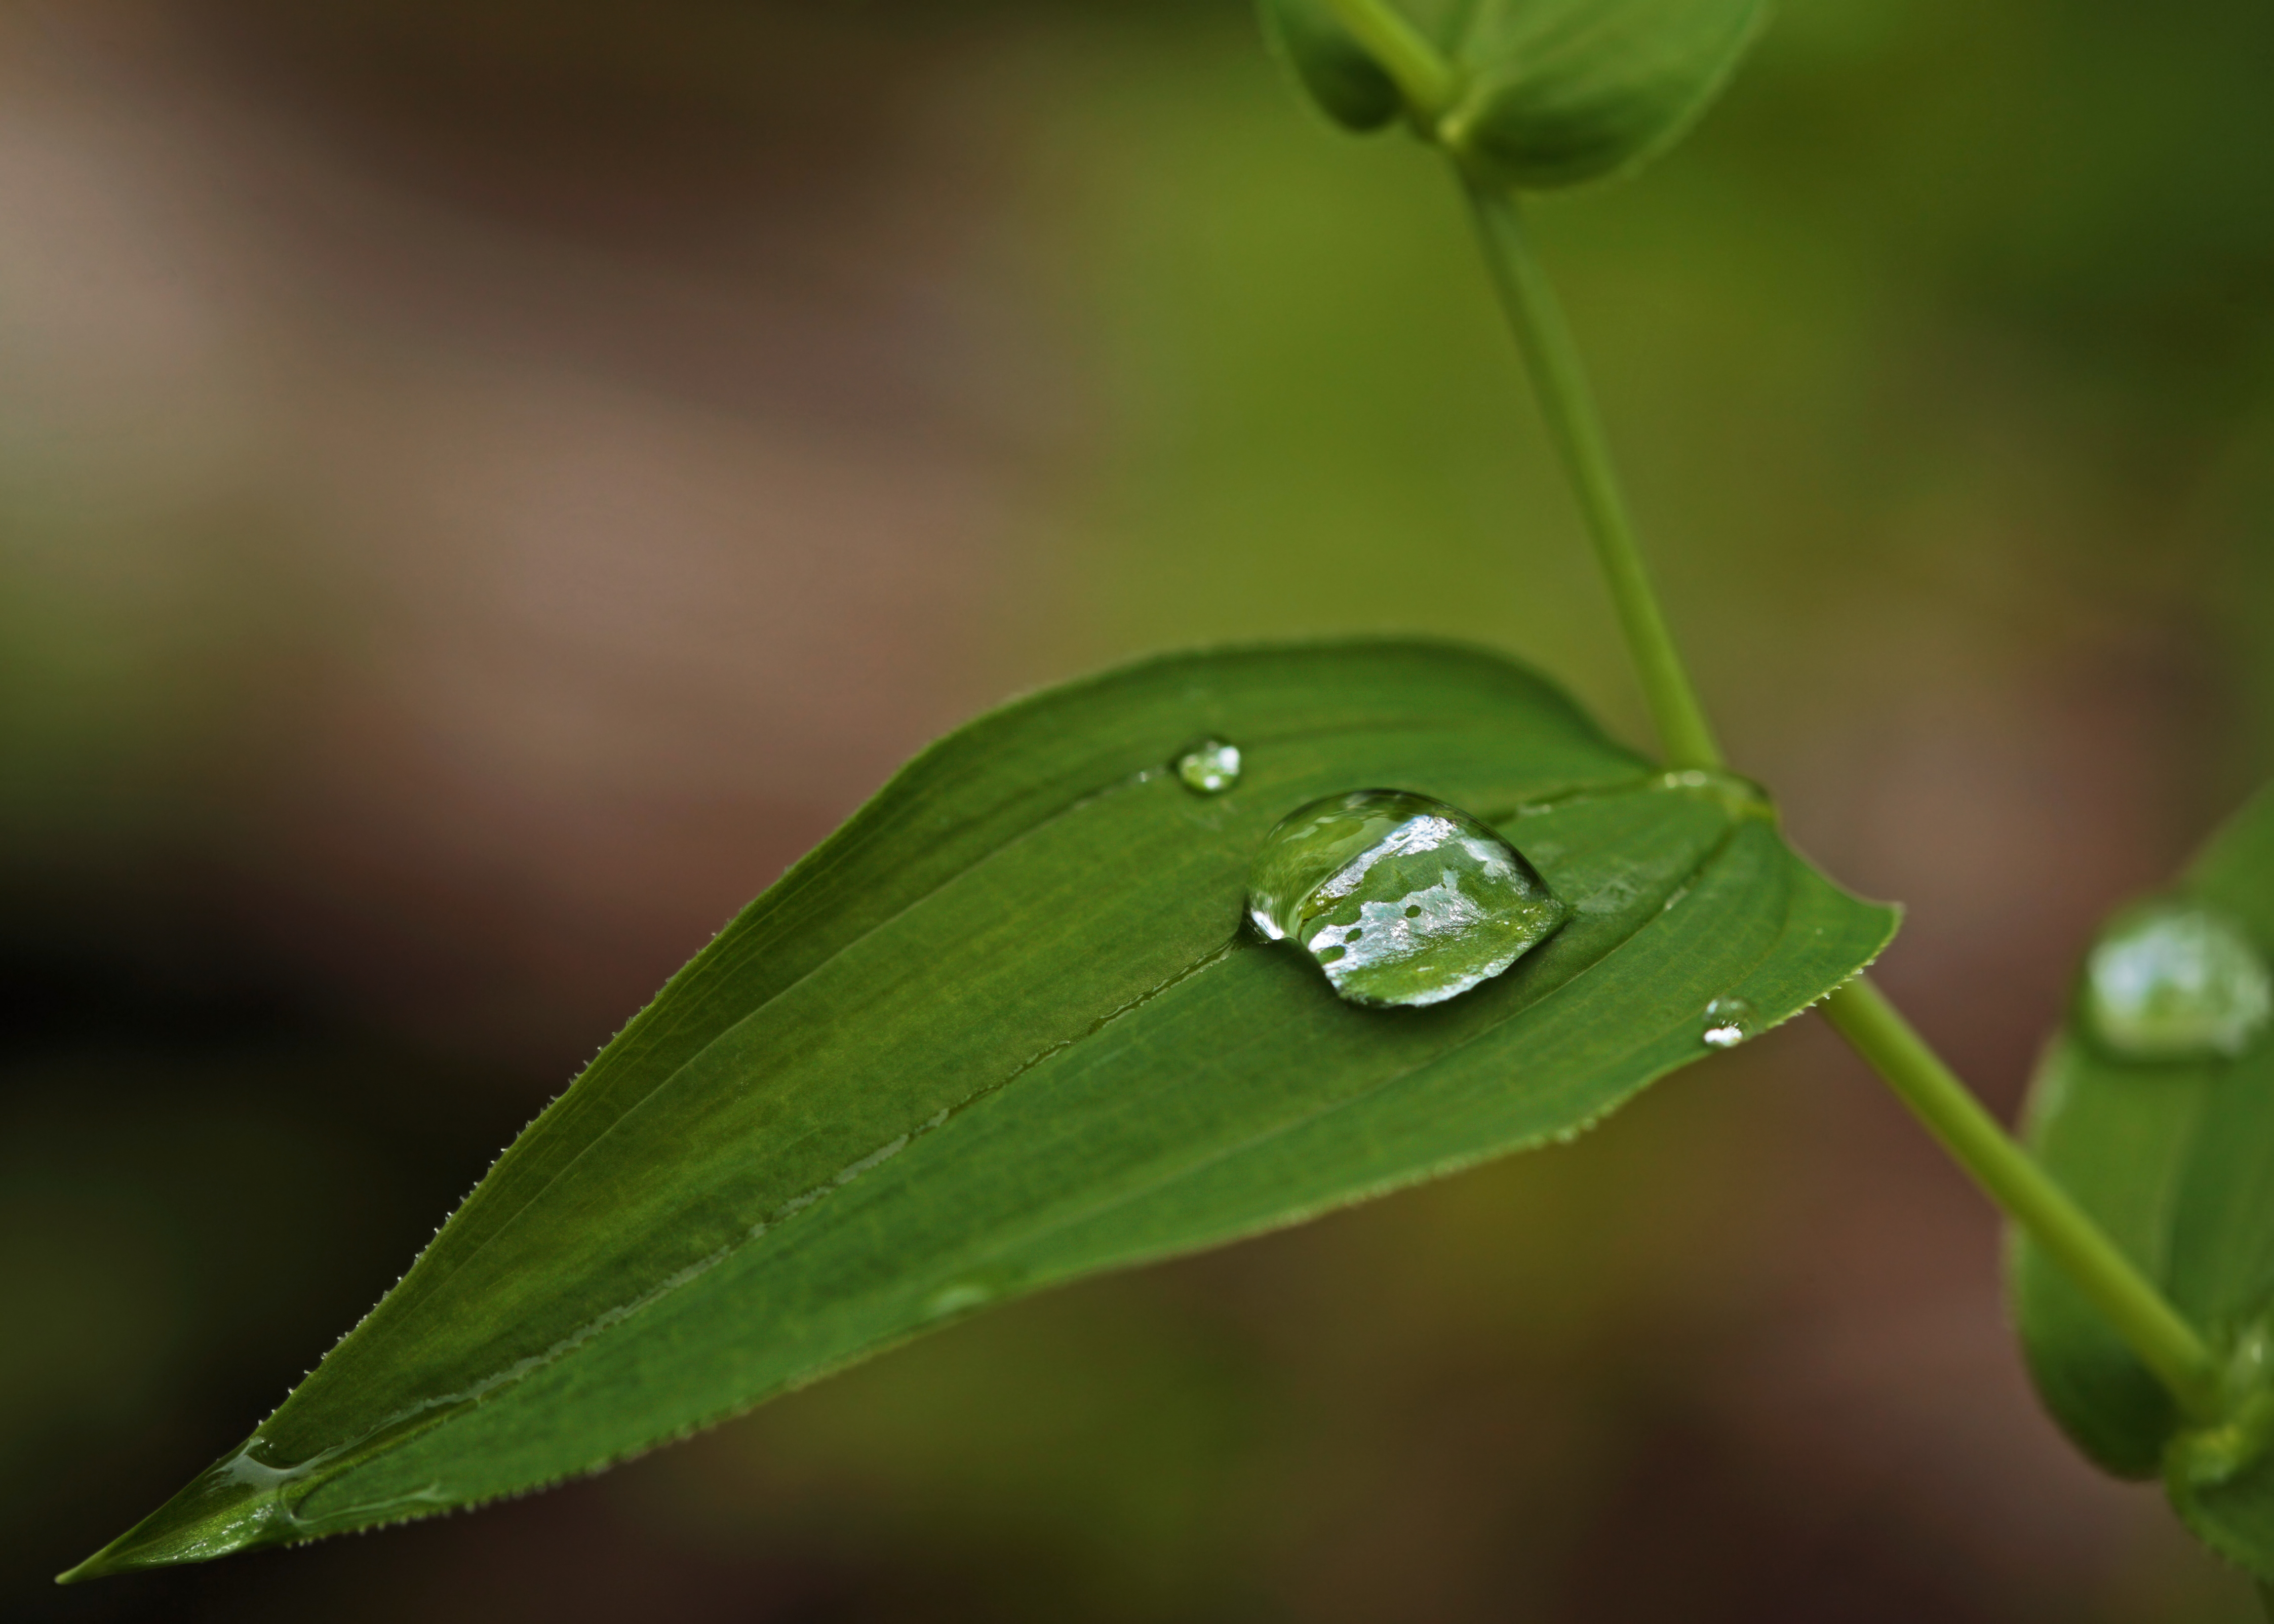
coast, water, nature, drop, dew, plant, photography, stem, rain, leaf, flower, spring, green, insect, macro, canon, botany, flora, fauna, invertebrate, close up, eos, mark, ii, 5d, damselfly, oregon, ian, moisture, levels, sane, thecoast, macro photography, leaf beetle, plant stem